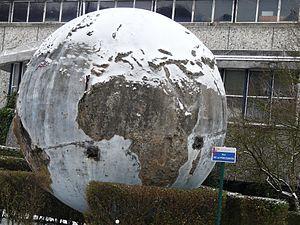
L’école de plein air de Suresnes est une ancienne école municipale privée de Suresnes, destinée aux enfants malades. Construite par les architectes Eugène Beaudouin et Marcel Lods à la demande du maire de la ville de l'époque Henri Sellier, elle fonctionne de 1935 à 1996.